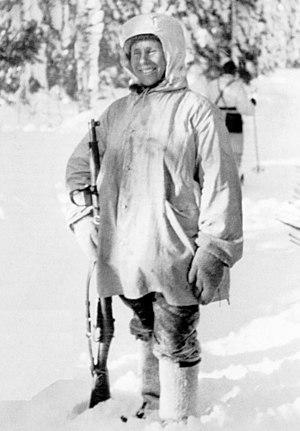
La guerre d'Hiver, connue également sous le nom de guerre soviéto-finlandaise ou guerre russo-finlandaise, éclate pendant la Seconde Guerre mondiale, le 30 novembre 1939 avec l'invasion de la Finlande par l'Union soviétique, peu de temps après l'échec des négociations engagées par les Soviétiques avec les Finlandais visant à créer une zone tampon pour protéger la ville de Leningrad, très proche de la frontière, d'une éventuelle attaque de l'Allemagne nazie — la Finlande étant dans la sphère d'influence soviétique selon les clauses secrètes du pacte germano-soviétique.
Simo Häyhä, né le 17 décembre 1905 à Rautjärvi et mort le 1ᵉʳ avril 2002 à Hamina, est un soldat finlandais considéré comme étant le meilleur tireur d'élite de toute l'Histoire.
Un sniper, tireur embusqué, tireur isolé ou franc-tireur est un tireur d'élite militaire spécialisé, pouvant opérer seul ou généralement avec un binôme en profondeur dans les lignes ennemies, dans le but de transmettre des informations importantes pour le commandement ou de neutraliser une cible.